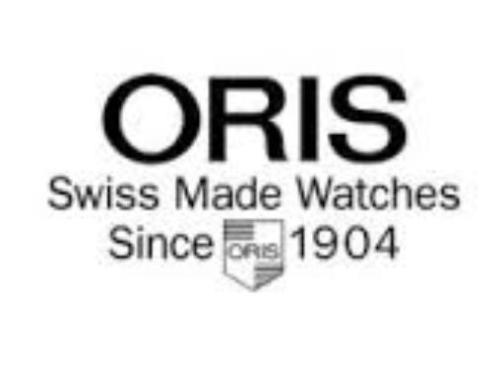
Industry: Clothes